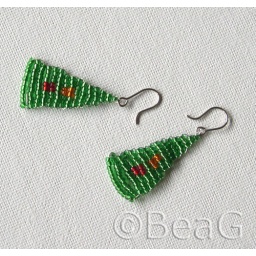
* Made by Romy (9 years old): beaded Christmas tree earrings. * Gemaakt door Romy (9 jaar): kerstboom oorbellen, van kraaltjes.